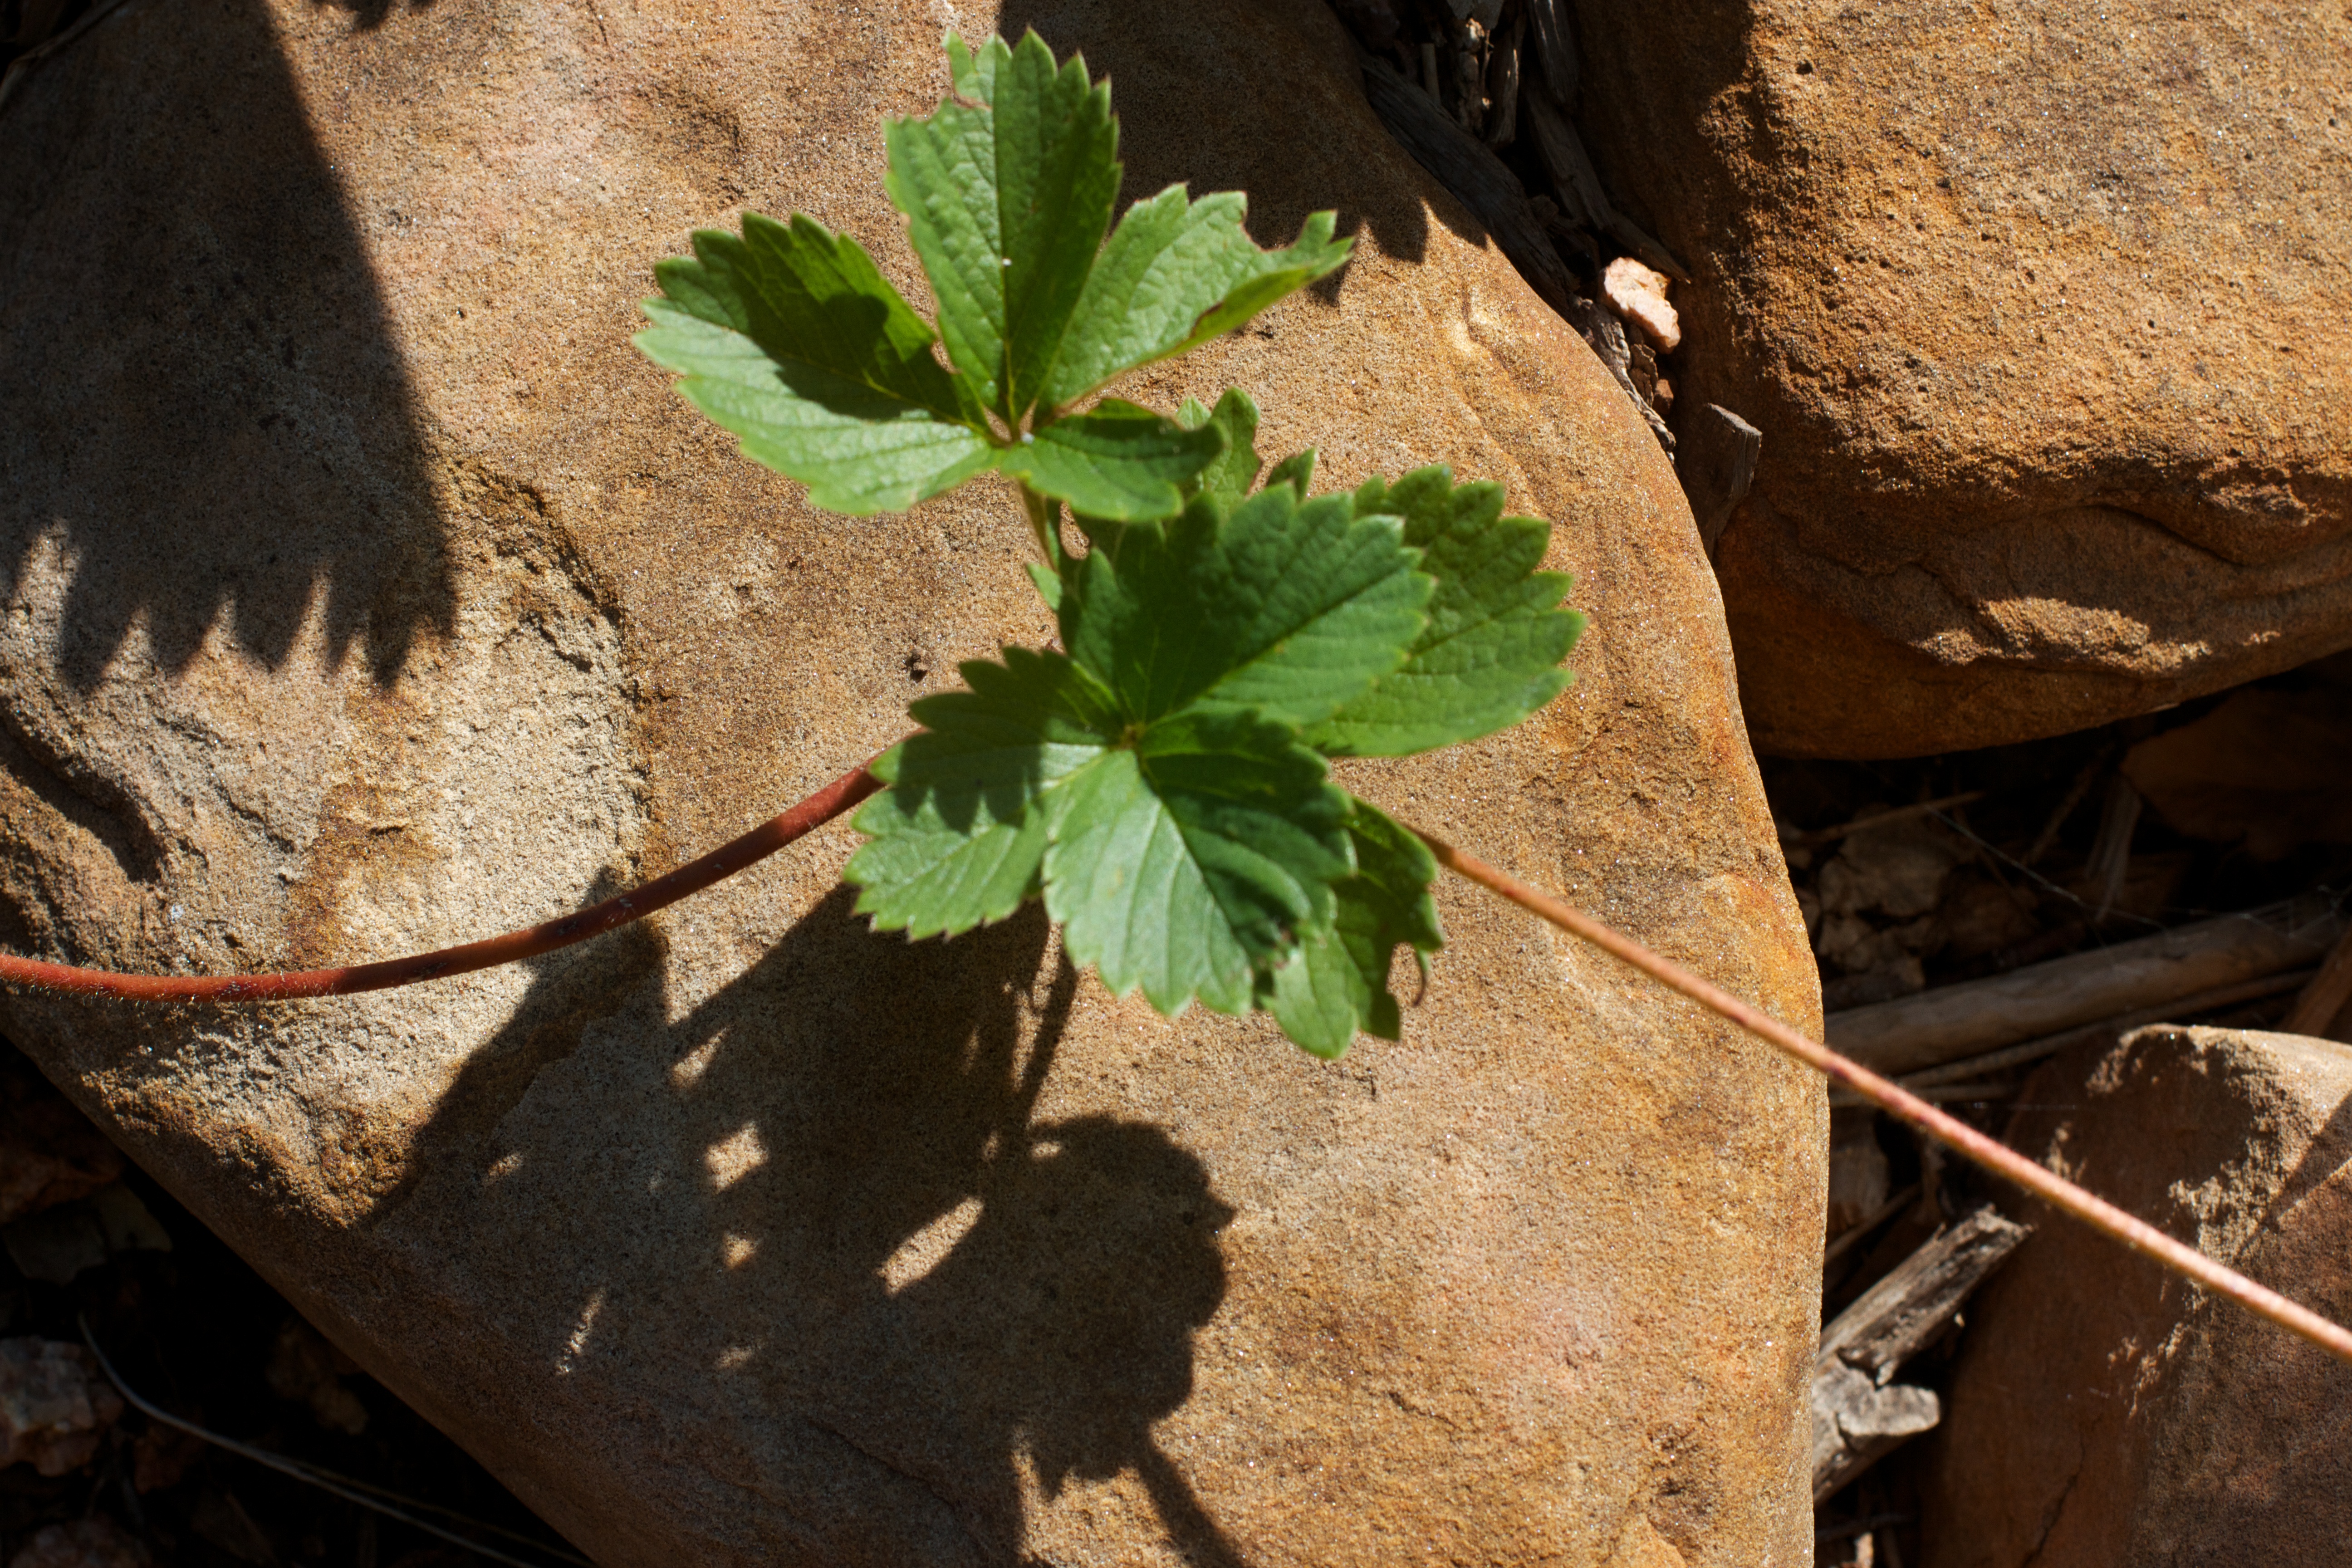
tree, nature, plant, wood, leaf, flower, green, produce, autumn, soil, flora, strawberry, macro photography, flowering plant, land plant